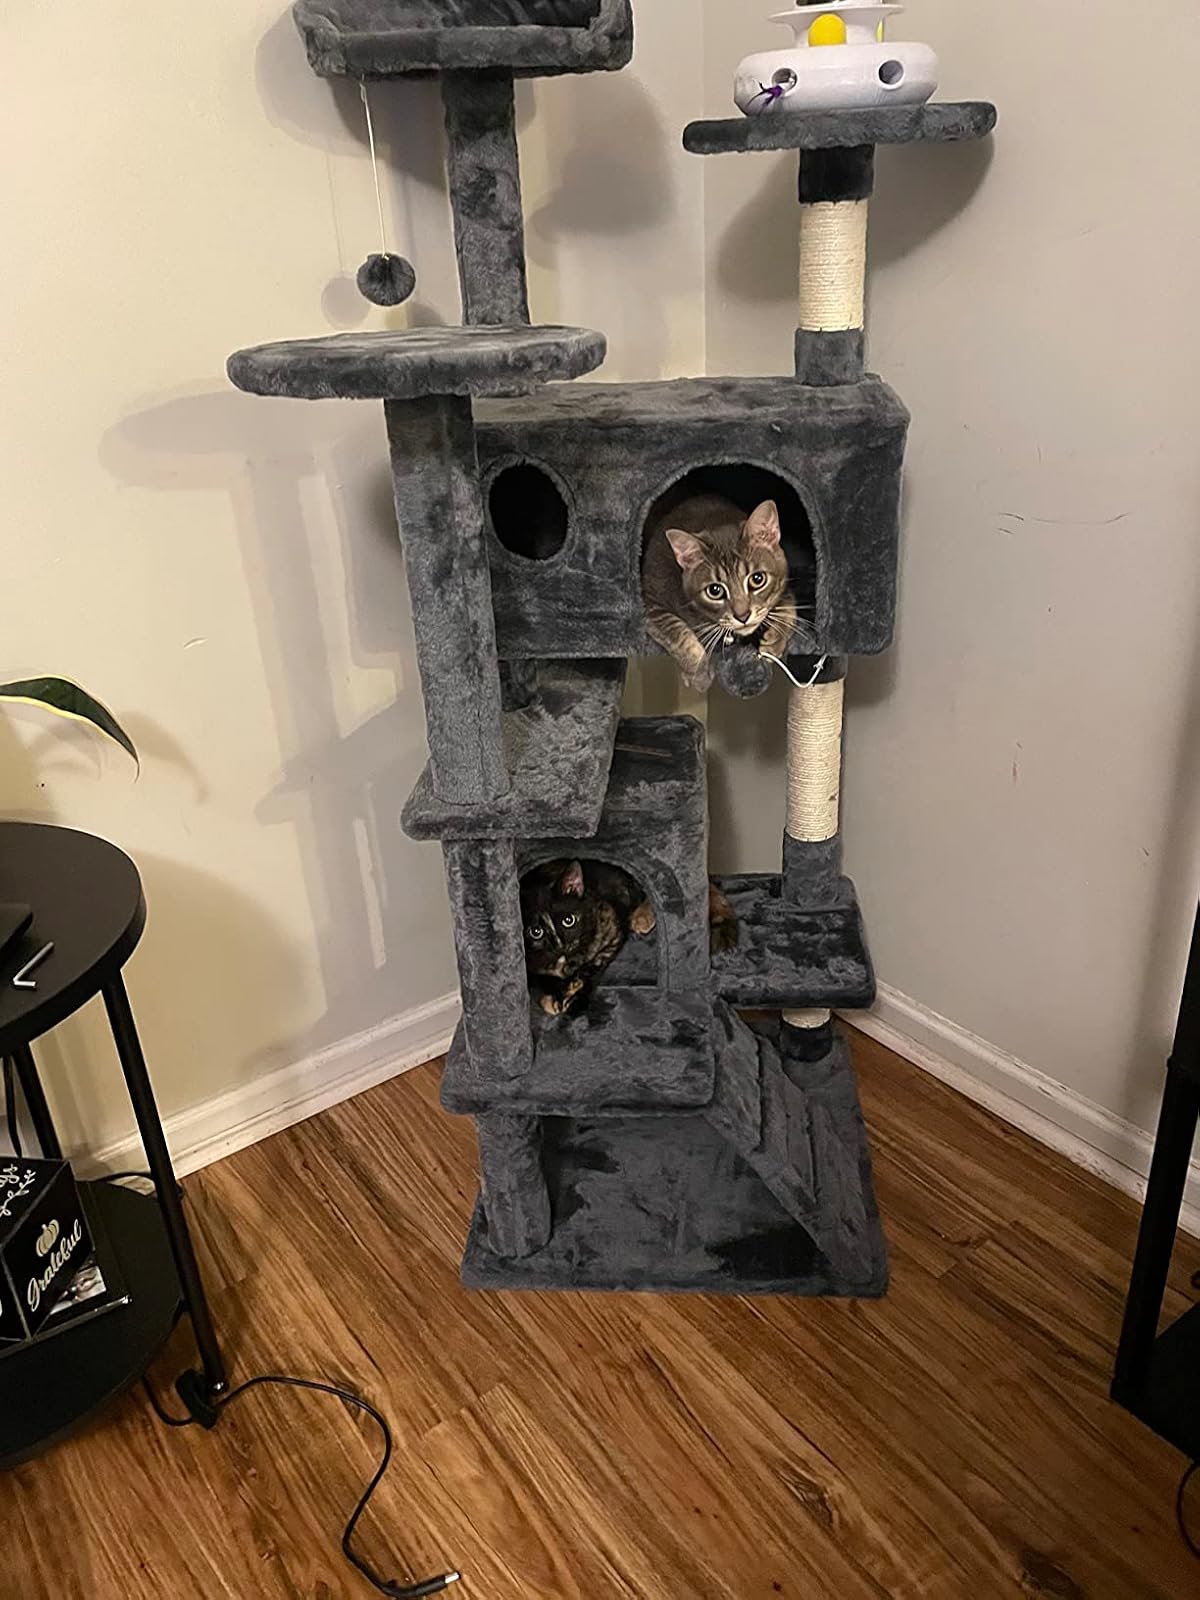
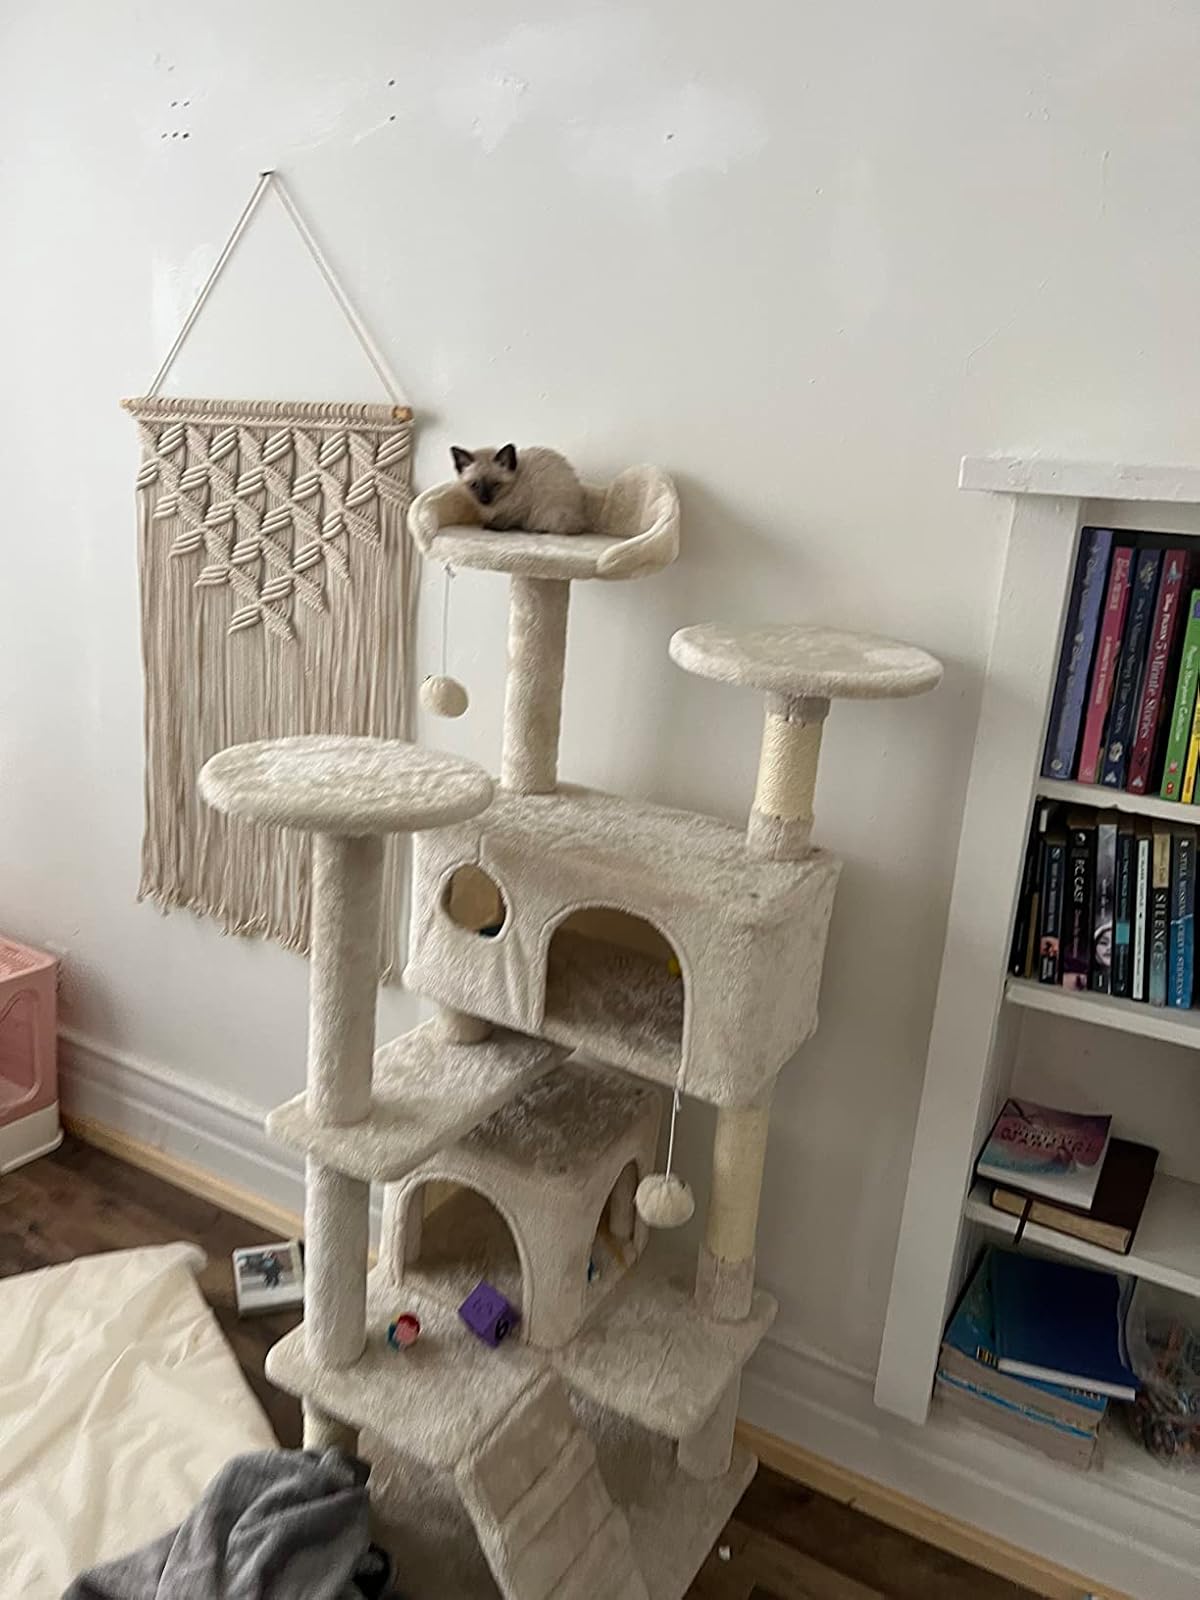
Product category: items_cat tree
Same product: no